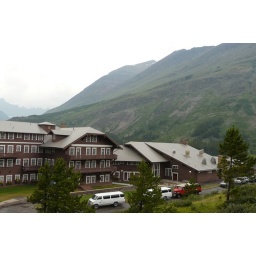
our room was on the second floor above the white van (leftmost). Nice balcony and view for the cheapest room!